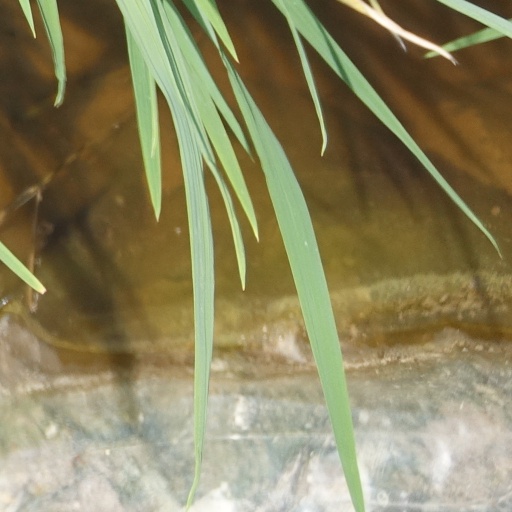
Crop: rice